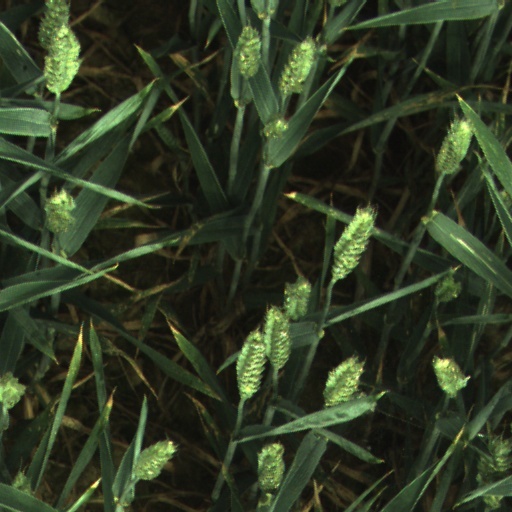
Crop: wheat